Bürkliplatz, Zurich

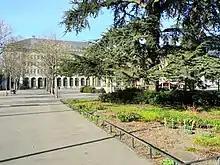
Stadthausanlage next to the Bürkliplatz

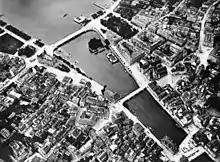
Limmatquai and Quaianlagen in Zurich: Bellevueplatz and Bürkliplatz, Quaibrücke, Münsterbrücke and Münsterhof, and Rathausbrücke–Weinplatz, aerial photography by Eduard Spelterini in the probably mid-1890s.

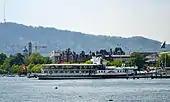
Bürkliplatz landing gate towards General-Guisan-Quai, Dampfschiff Stadt Rapperswil on occasion of one of its centennial roundtrips

Bürkliplatz is a town square in Zurich, Switzerland. It is named after Arnold Bürkli, and is one of nodal points of the road and public transportation, and of the lake shore promenades that were built between 1881 and 1887. The tree-shaded square between Bahnhofstrasse and Fraumünsterstrasse is called Stadthausanlage.